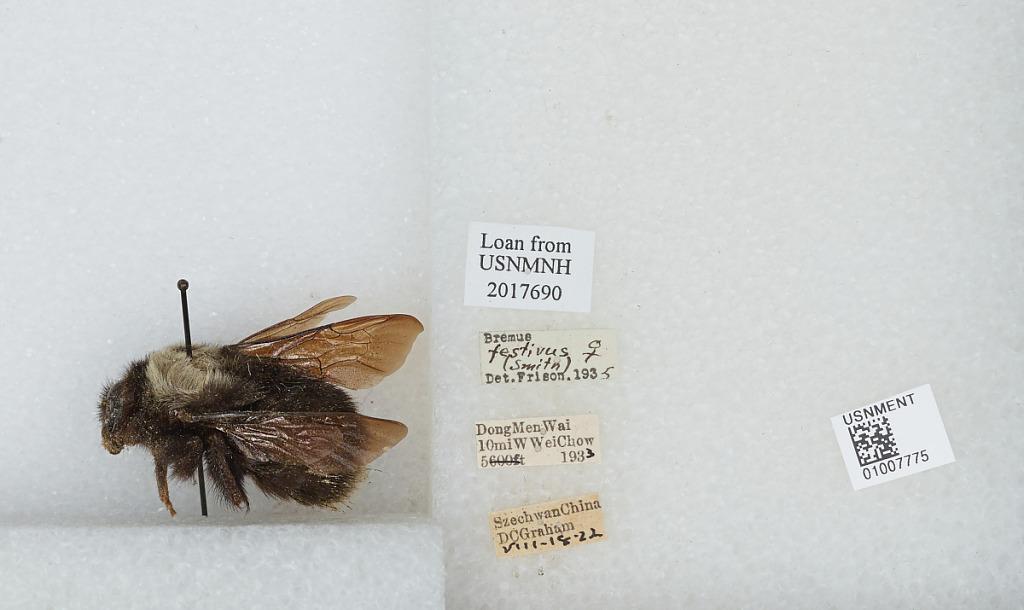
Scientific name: Bombus (Festivobombus) festivus Smith
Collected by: D. Graham
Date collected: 1933-8-18
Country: China
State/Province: Sichuan
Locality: Dong Men Wai, 10 miles West of Wei Chow
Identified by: Frison